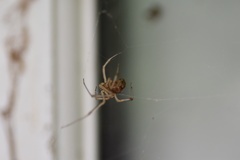
Species: Parasteatoda_tepidariorum